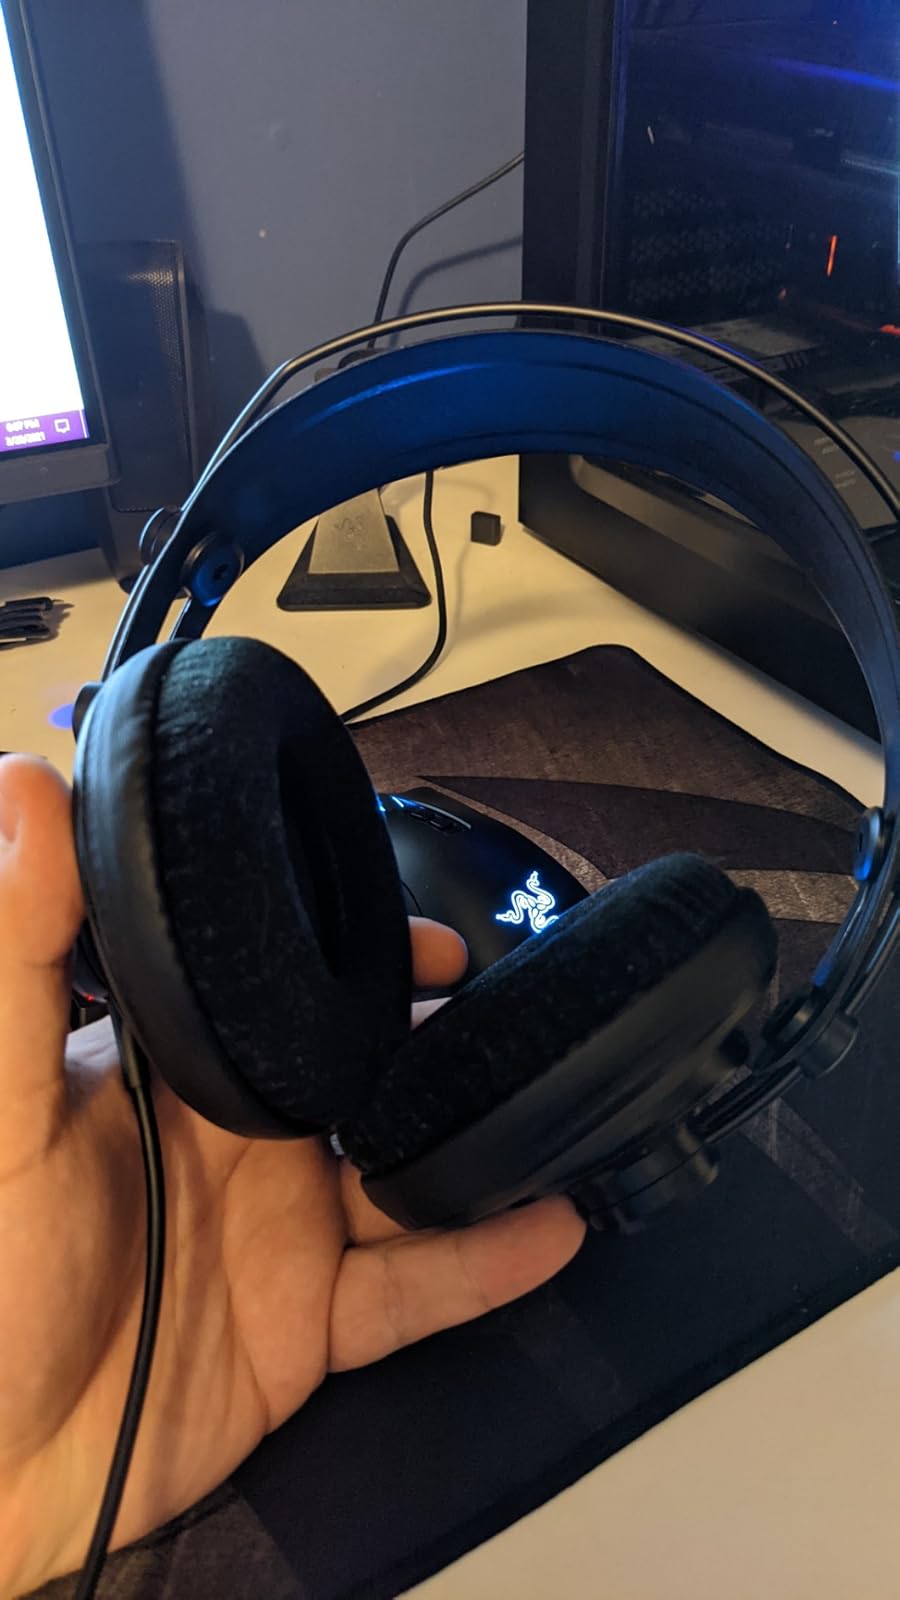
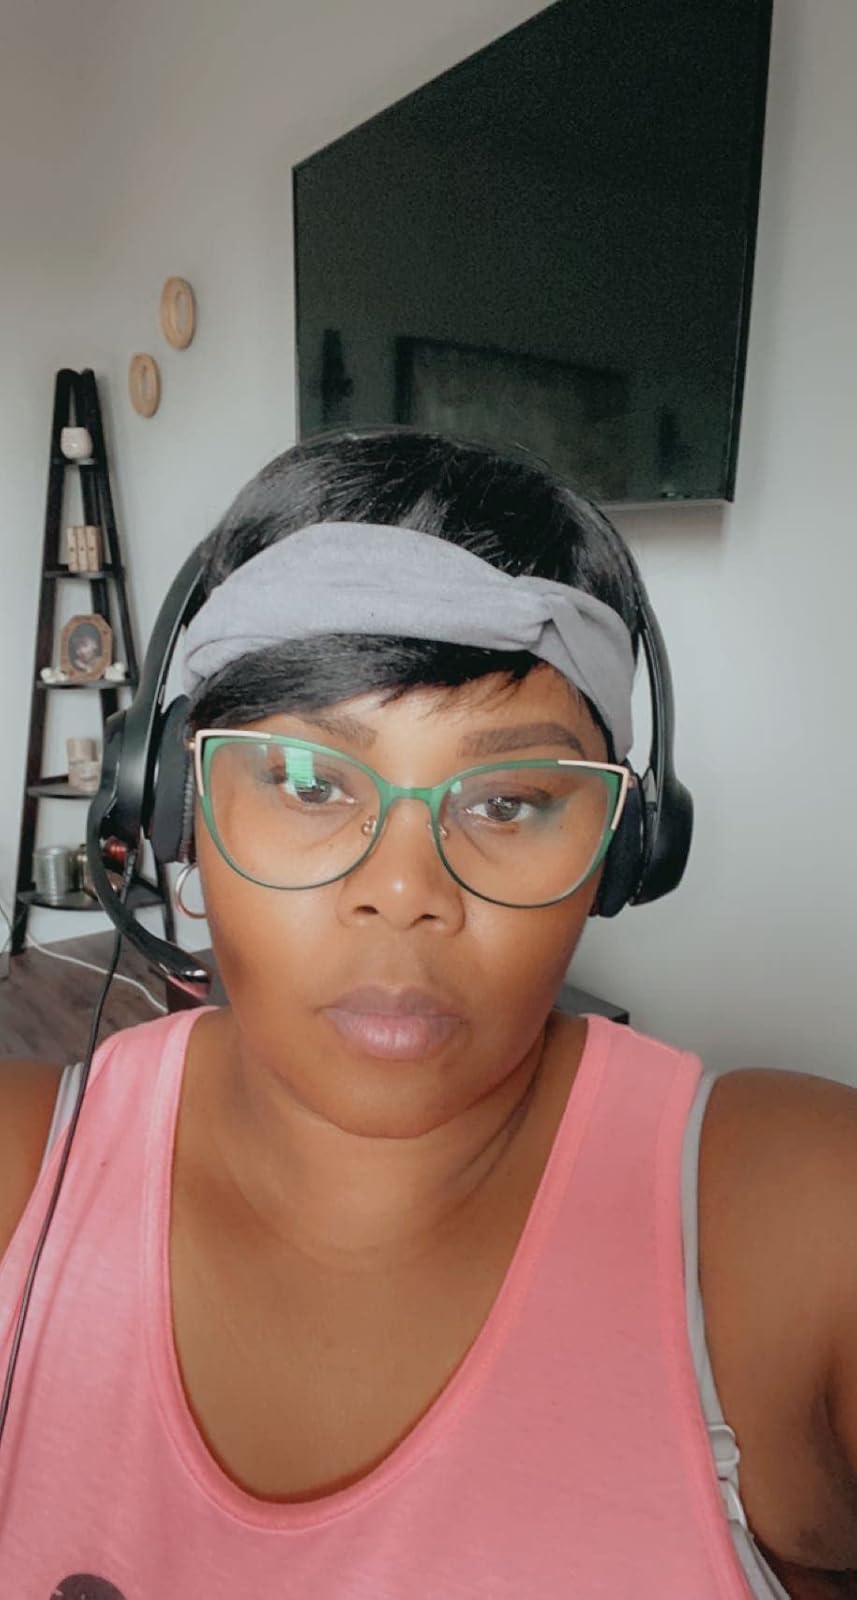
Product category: headphones
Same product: no